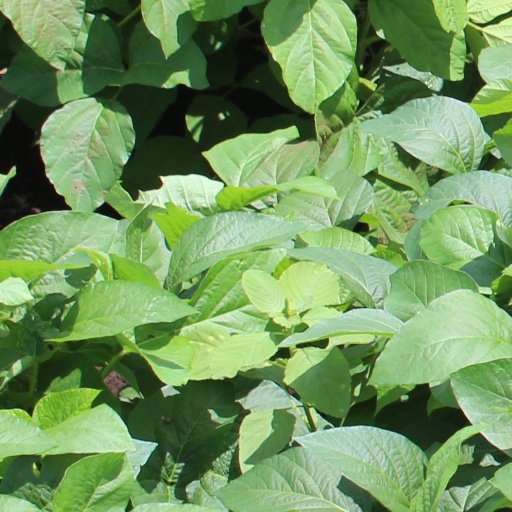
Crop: soybean